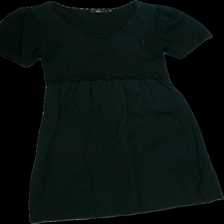
View: front
Type: Dress
Category: Ladies
Brand: Hillevi
Colors: Black
Material: 100%cotton
Pattern: Lace
Cut: Regular, C-collar
Size: S
Season: All
Trend: No trend
Stains: No
Damage: 1
Price range: <50
Recommended usage: Export